Ein Harod (Meuhad)

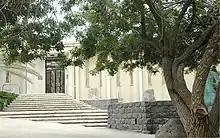
Ein Harod Art Museum, 2010

Mishkan LeOmanut, located in Ein Harod Meuhad, was the first rural museum in Israel and the first museum run by a kibbutz. One of the kibbutz members, painter Chaim Atar, organized an "art corner" in a small wooden hut which developed into a museum specializing in the work of Jewish artists from the Diaspora and Jewish folk art. Today it is one of Israel's major art institutions.